Hong Kong 1 July marches

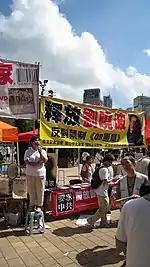
Protesters oppose the arrest of Liu Xiaobo, founder of Charter 08.

Pan-democrats had expected at least 100,000 to take the streets for the march. Previously the 20th anniversary of the 1989 Tiananmen Square protests and massacre at Hong Kong Victoria Park had a large turnout to commemorate the event. Seven different events were expected to attract a total of 130,000 participants, as it was supposed to be the largest number of protests in a single day on Hong Kong island. A "unity parade" was organised by the pro-Beijing camp in the morning at Hong Kong Stadium. This celebrated the 12th anniversary of Hong Kong's return to China since 1997. Xinhua News Agency also set up a website to commemorate the event. The spectacle was matched with stadium performances as well as sports car displays on the streets. Other events include protests by the Alliance of Lehman Brothers victims and one by the handicapped protesting at discrimination. chief executive Donald Tsang led senior government officials at the flag-raising ceremony at Wan Chai Golden Bauhinia Square. The police band followed by a sea parade and fly-past by the disciplined services. The 2009 Hong Kong Broadcasting Authority forum followed on 14 July to talk about broadcast freedom.